Lindo family

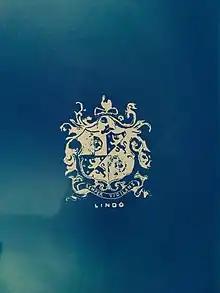
Lindo Coat of Arms

The Lindo family was a Sephardic Jewish merchant and banking family, which rose to prominence in medieval Spain.